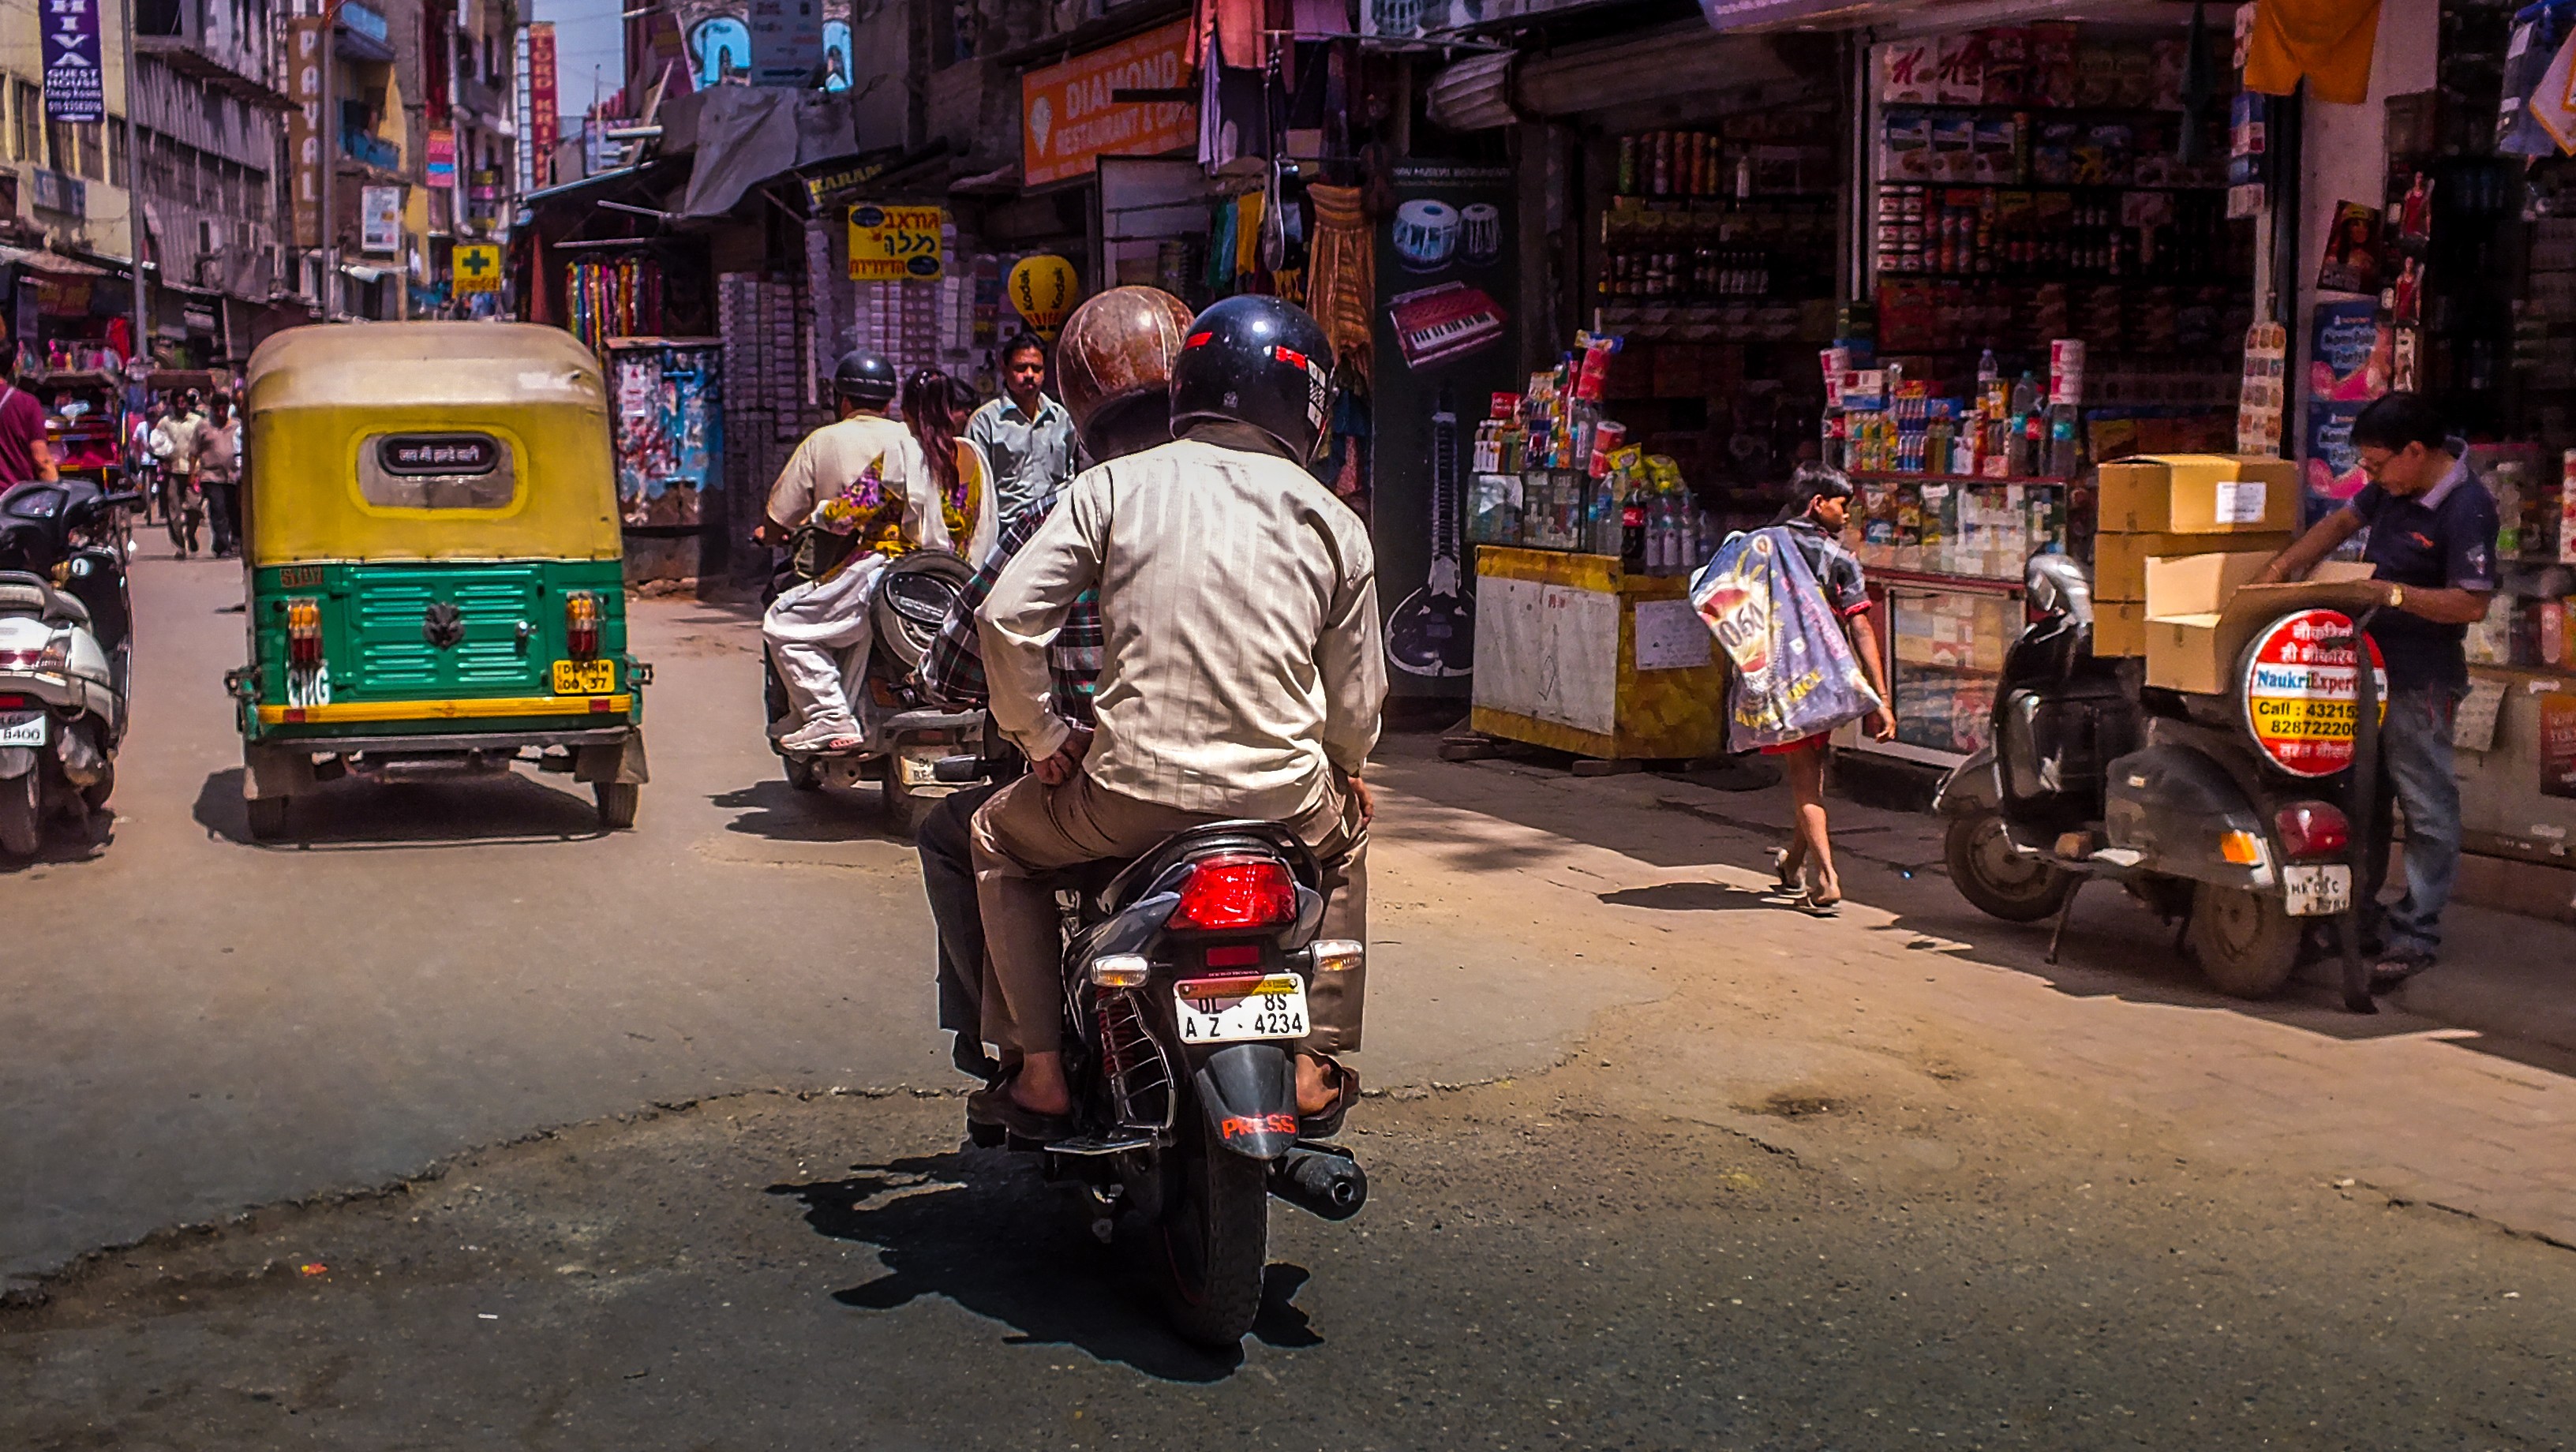
pedestrian, people, road, traffic, street, old, bicycle, city, travel, vehicle, journey, motorcycle, asia, bazaar, market, tourism, streets, infrastructure, new, india, delhi, rickshaw, tuk, urban area, human settlement